Korean Language Society

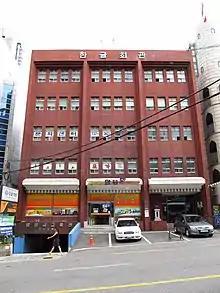
The headquarters of Korean Language Society in Jongno-gu, Seoul, South Korea

The Korean Language Society is a society of hangul and Korean language research, founded in 1908 by Ju Sigyeong. It promotes hangul exclusive writing.